British logistics in the Western Allied invasion of Germany

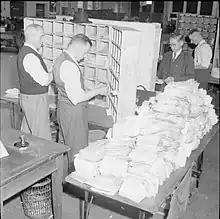
German postal clerks at Hamburg's British Army Post Office sort 1945 United Kingdom general election voting mail for the British Army of Occupation.

The assault divisions established ordnance dumps on the west bank of the Rhine with at least one section of the divisional ordnance field park from which urgently required equipment and spare parts for vehicles could be sent across by DUKW without delay. Damaged vehicles on the east bank of the Rhine were collected at points near the river and transported back on rafts. XII and XXX Corps each formed a bank control group along the lines of the beach groups that had supported the Normandy landings in 1944, but with the logistical elements restricted to the medical, provost and REME components. The bank control groups controlled all movement from the marshalling areas on the near side of the Rhine to the dispersal areas on the far side. They only operated until newly constructed bridges were able to take traffic, which occurred about 72 hours into the operation.